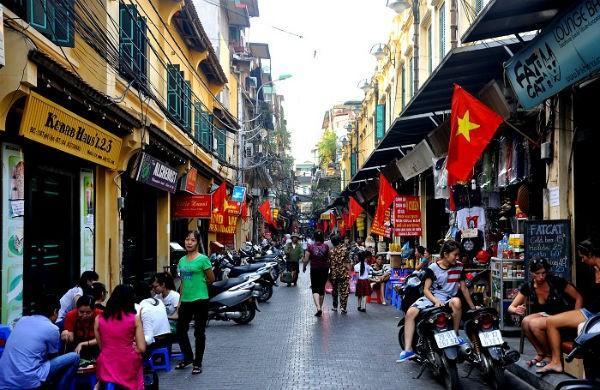
có nhiều người đang trong trạng thái di chuyển ở trên đường